Timurid art

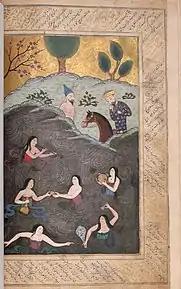
A page from the Anthology of Persian Poetry painted during Iskandar's reign. Painted in Shiraz, 1411.

Persian manuscript paintings usually are recognized regarding their embellished purpose. The paintings serve as a visual interpretation of the paired passages, customarily indicating royal authority and traditions. Timurid paintings also served as a medium for artistic performance and self-representation, Painters were considered the most skilled in their trade, and were highly regarded. The illustrations often represented what was happening in the text. These pictorials were composed of faithful stories and lessons through vibrant worlds and displays that highlighted themes such as education, government, speech, and religious practice.